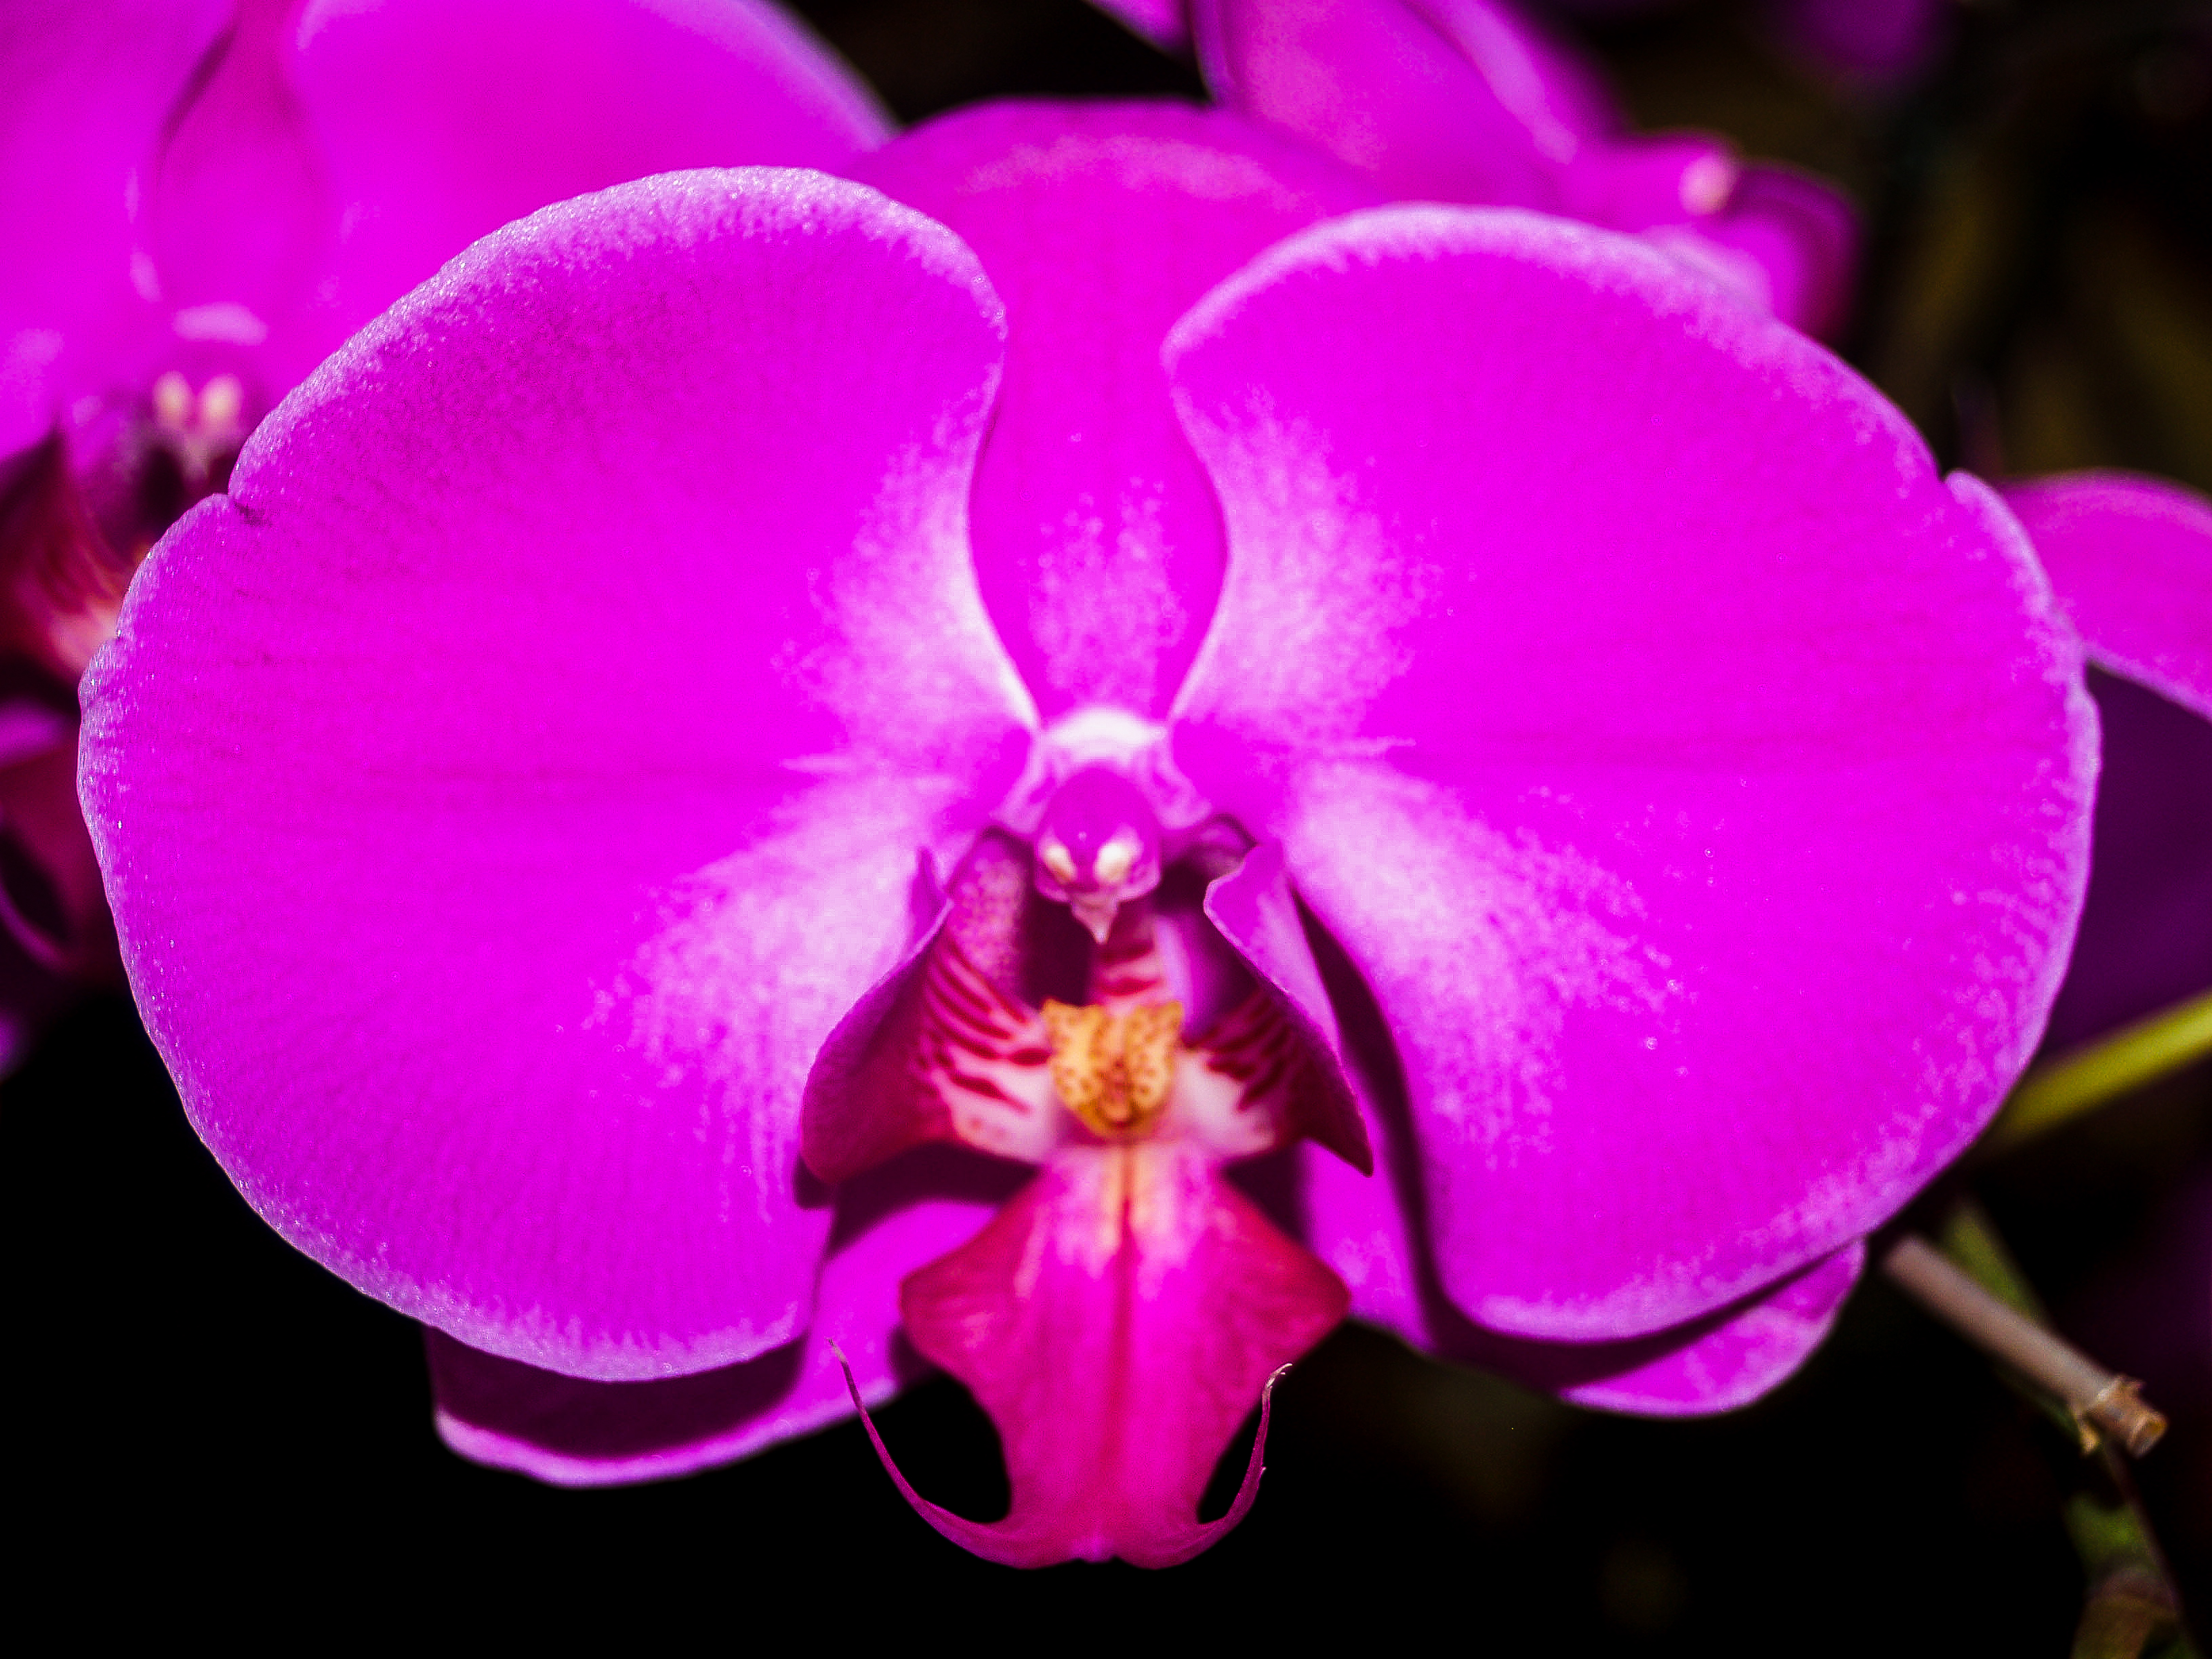
orchid, floral, purple, flora, background, blossom, flower, pink, beauty, beautiful, nature, botany, exotic, petal, closeup, color, bouquet, plant, violet, fresh, bloom, tropical, colorful, decoration, natural, garden, macro, branch, valentine, flowering plant, magenta, moth orchid, close up, macro photography, violet family, viola, cattleya, seed plant